Recycling

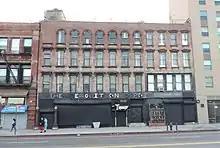
This shop in New York only sells items recycled from demolished buildings.

In order to meet recyclers' needs while providing manufacturers a consistent, uniform system, a coding system was developed. The recycling code for plastics was introduced in 1988 by the plastics industry through the Society of the Plastics Industry. Because municipal recycling programs traditionally have targeted packaging—primarily bottles and containers—the resin coding system offered a means of identifying the resin content of bottles and containers commonly found in the residential waste stream.